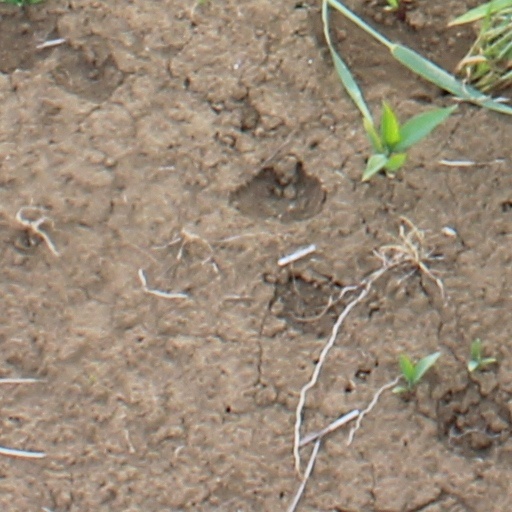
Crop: wheat